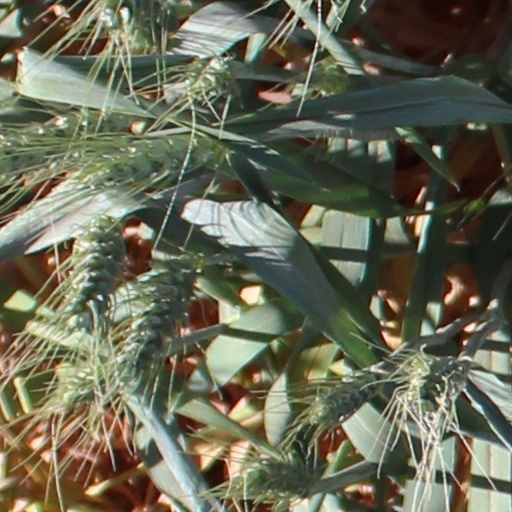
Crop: wheat